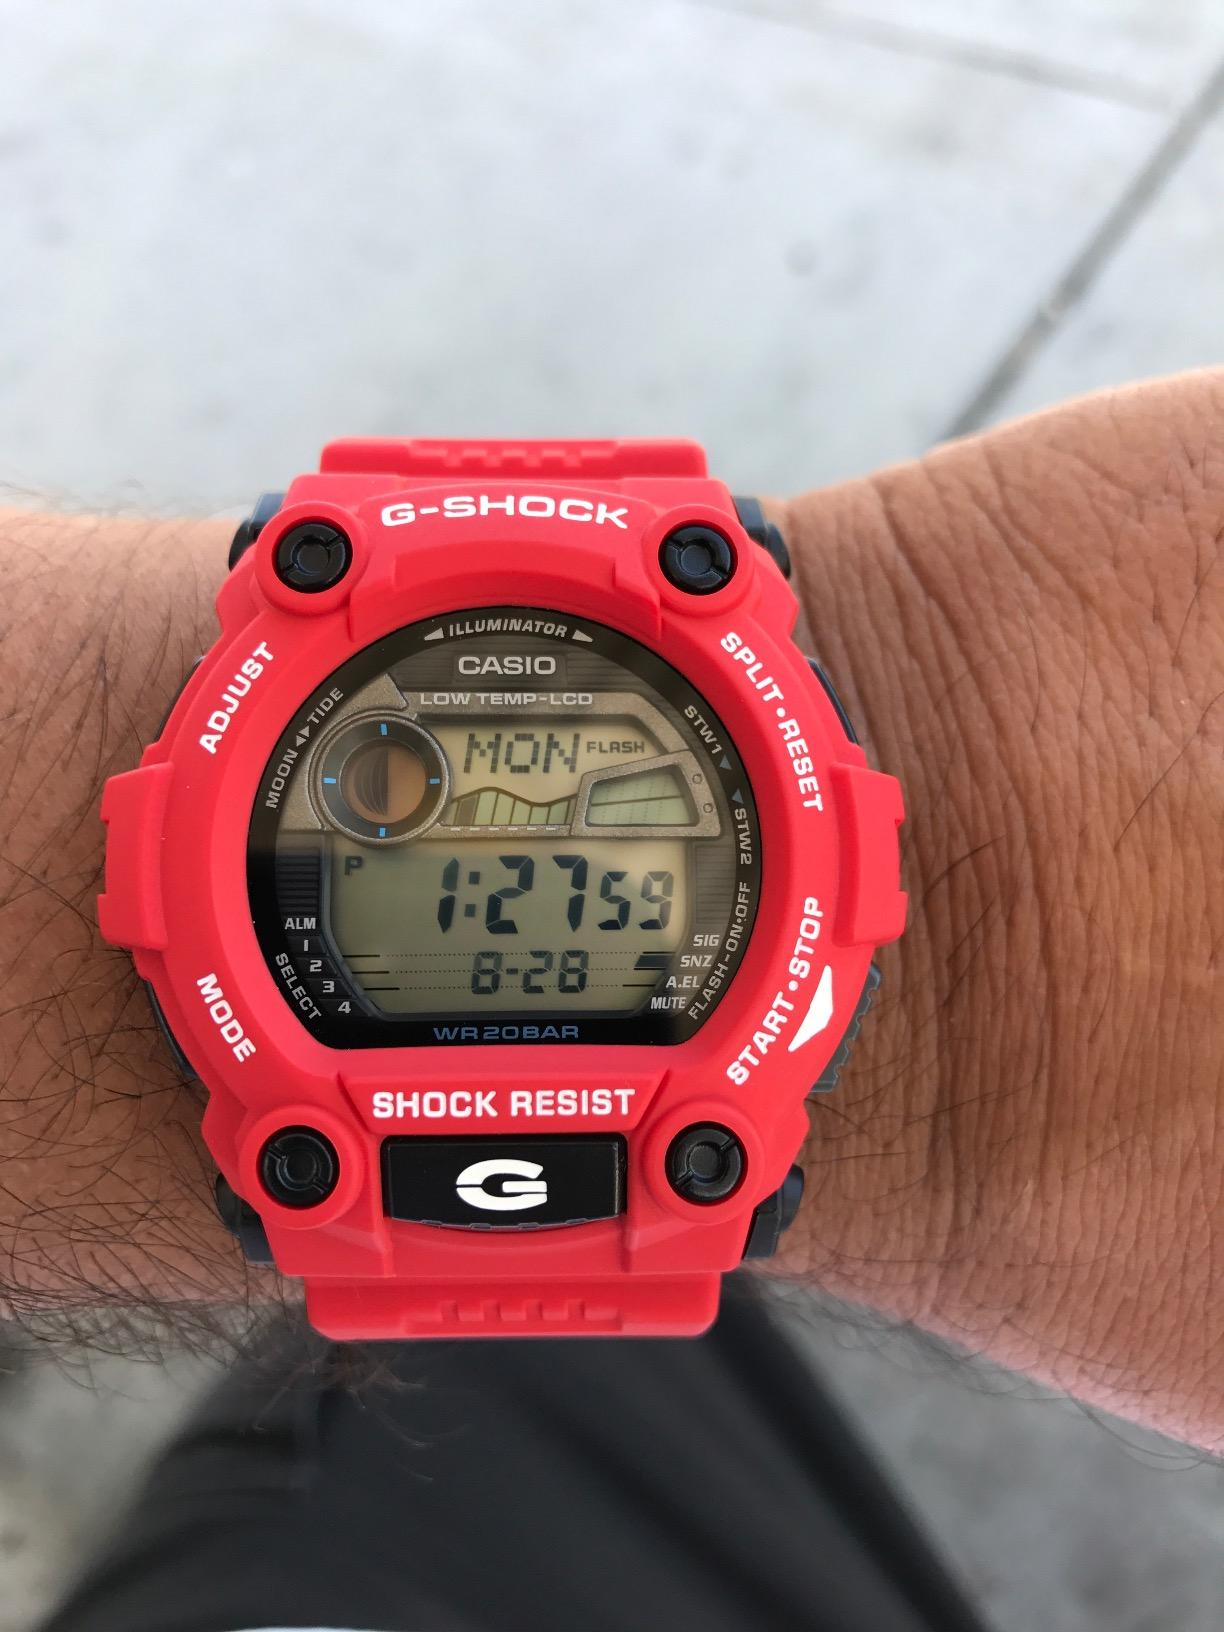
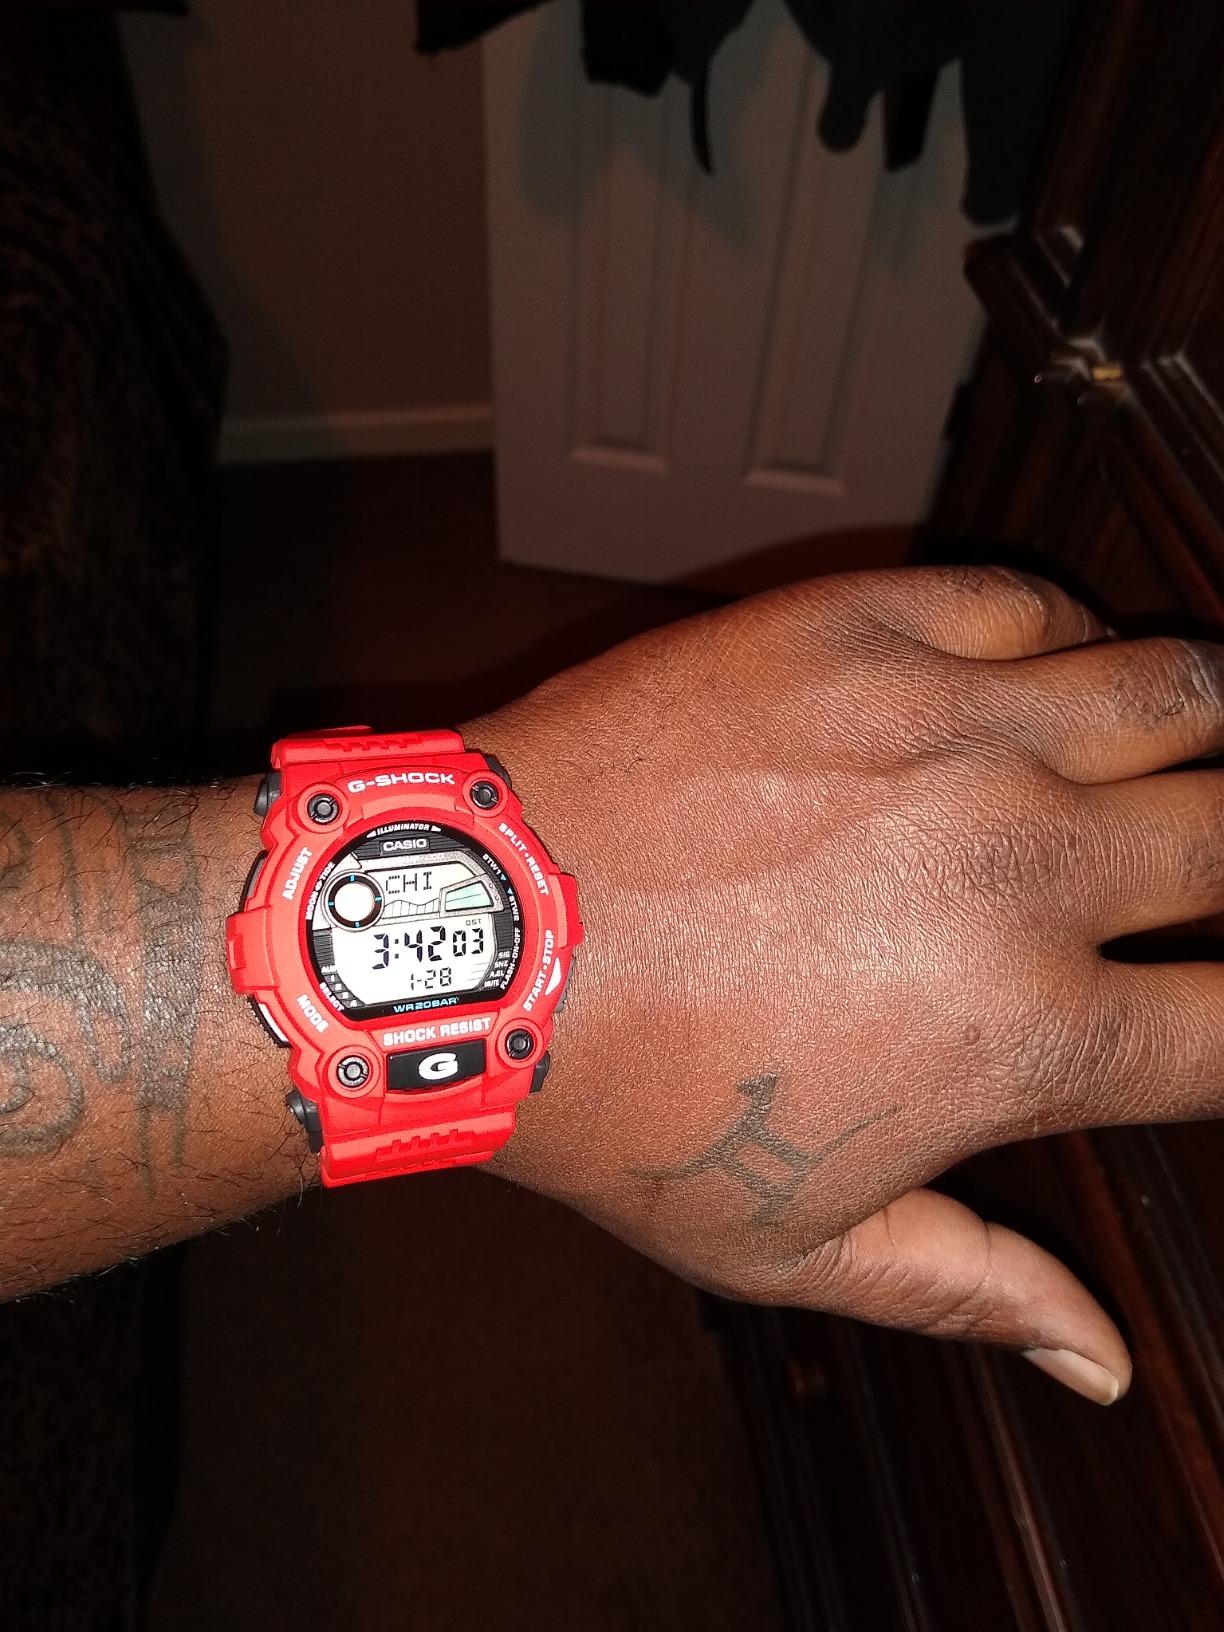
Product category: accessories_watch
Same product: yes